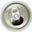
Label: can